Sport in Malta

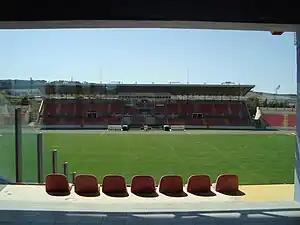
The Ta' Qali National Stadium is the home ground of the Malta national football team

Association football (soccer) is the most popular sport in Malta. The national stadium is called Ta' Qali Stadium. The national football team has won several matches over big opponents that reached the final phases in World Cups, such as Belgium and Hungary. Recently a large number of football grounds have been built throughout the island. The top football league in Malta is called the Maltese Premier League, and consists of 14 teams. Futsal is also very popular.